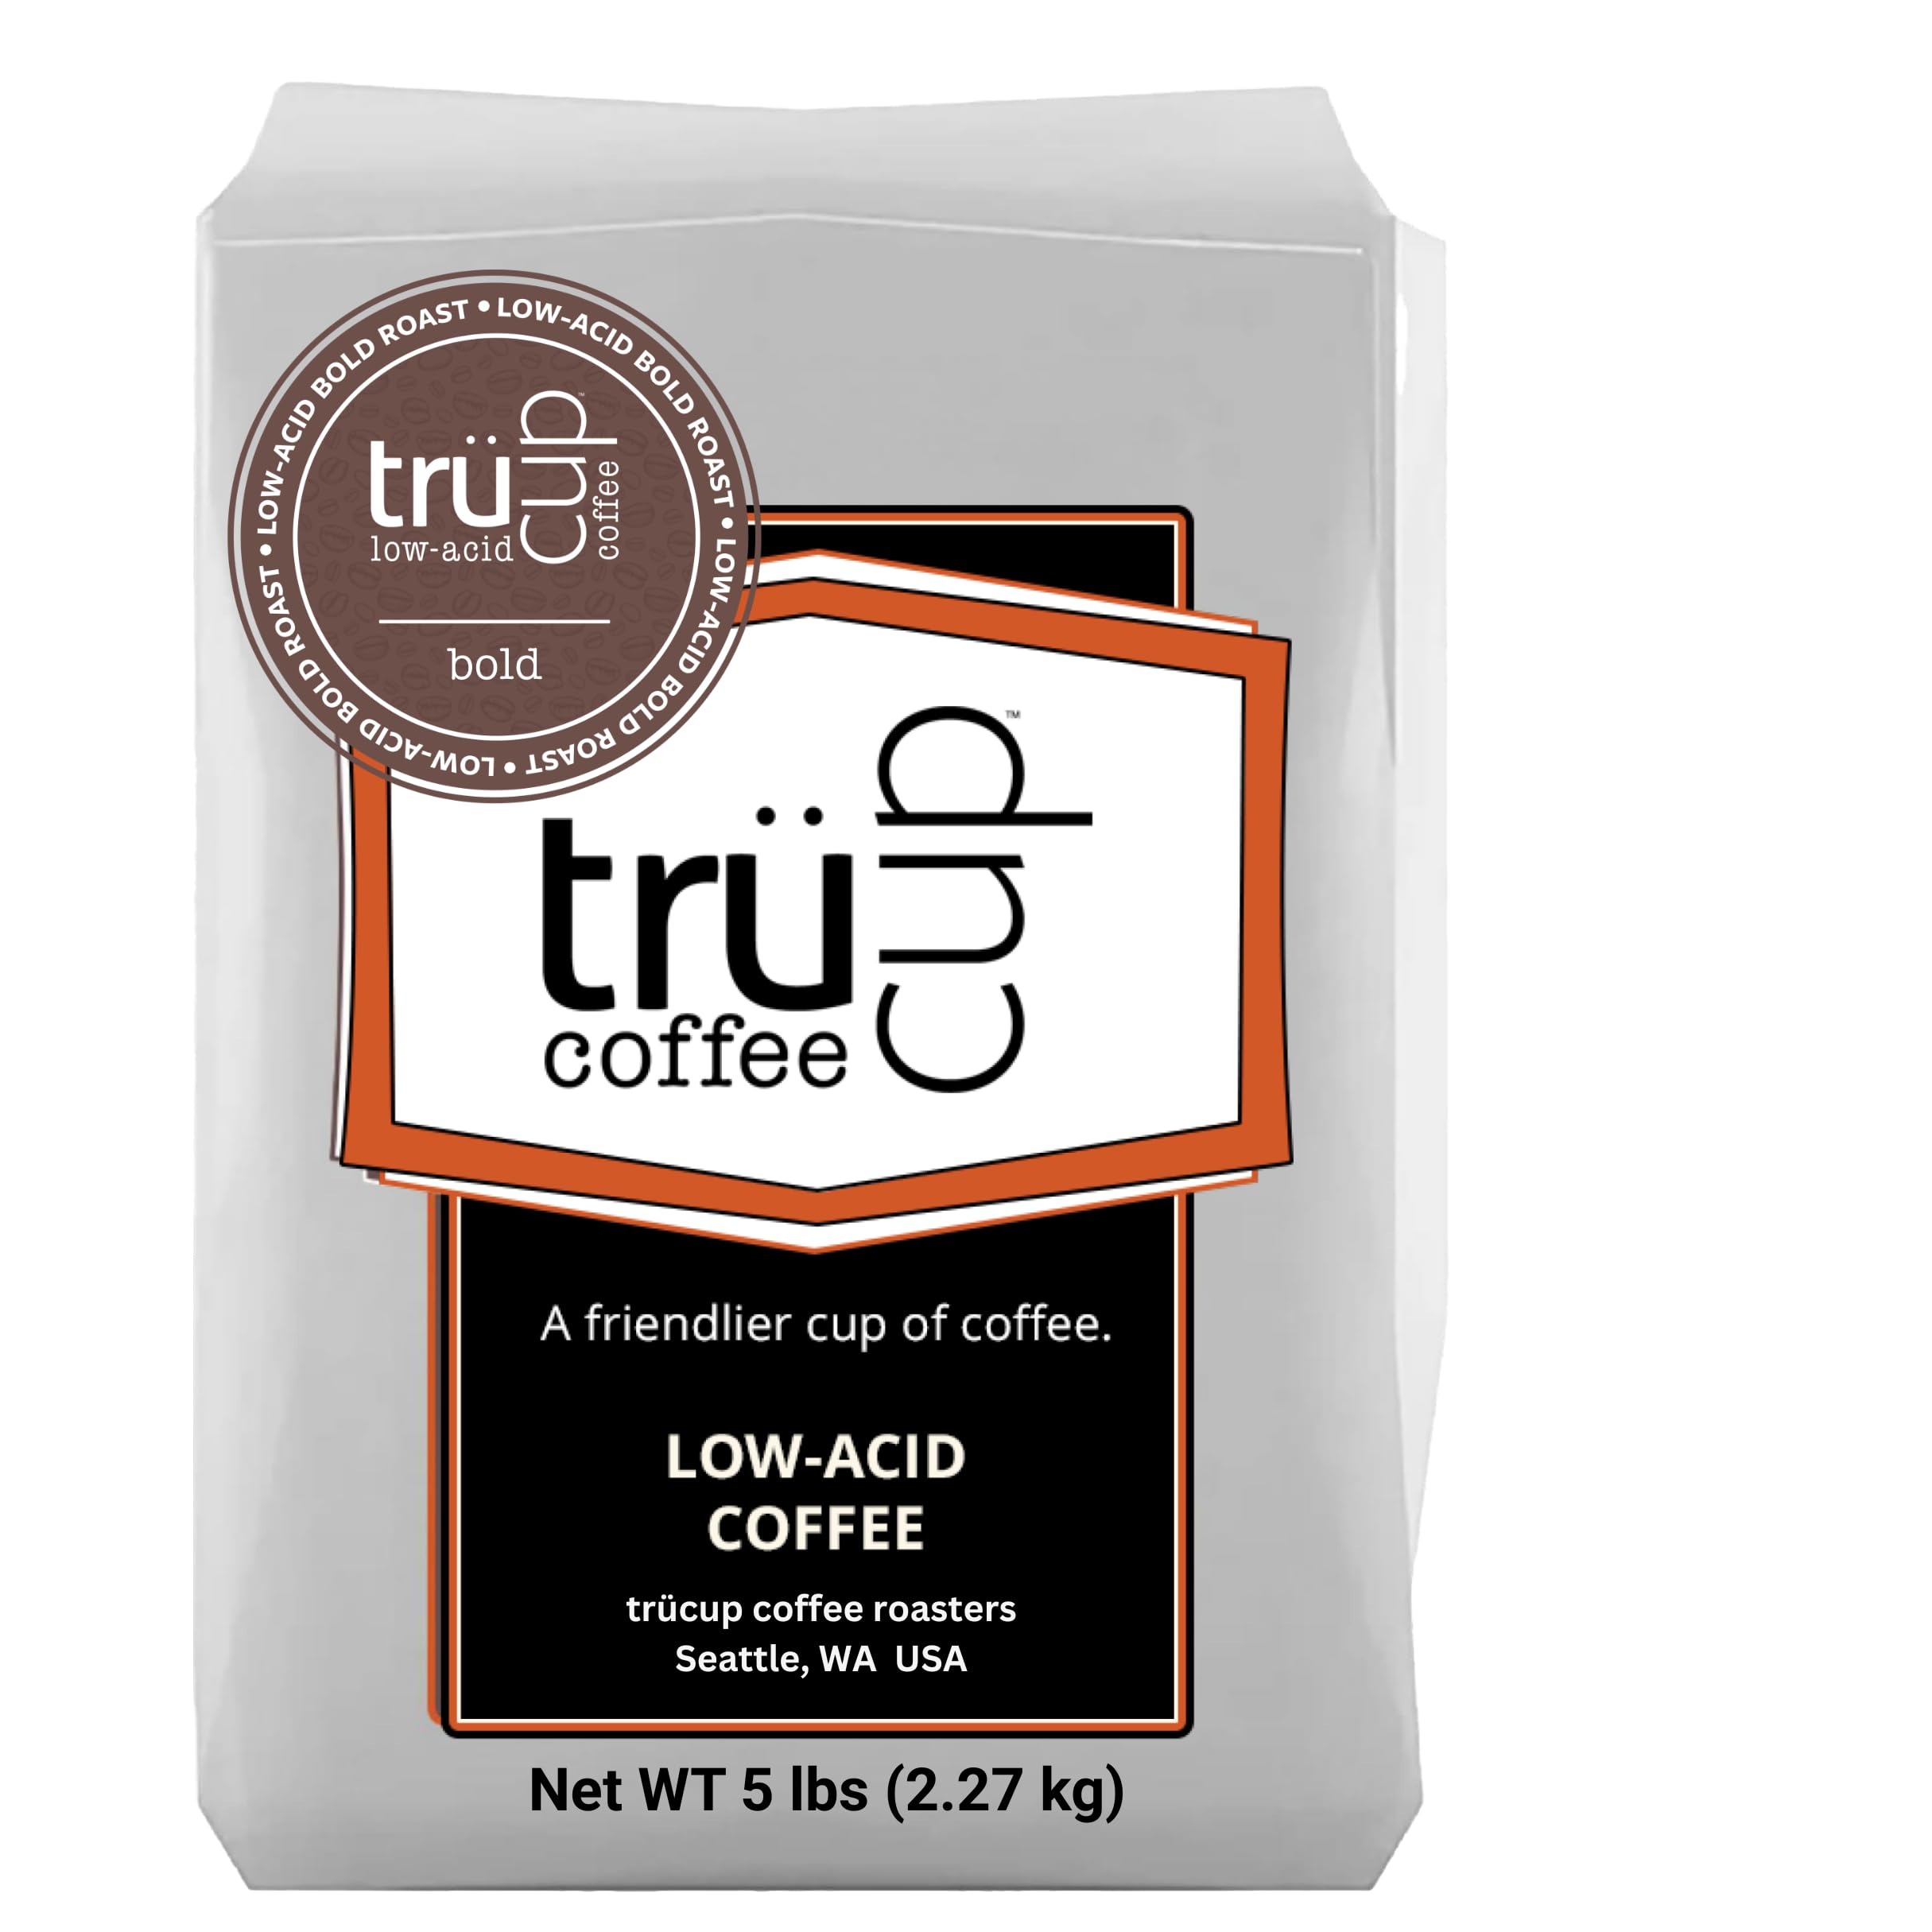
Item Name: Heart of Bold (French Press, 5 lb)
Bullet Point: Heart of Bold
Value: 80.0
Unit: Ounce

Price: 64.95